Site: saxony
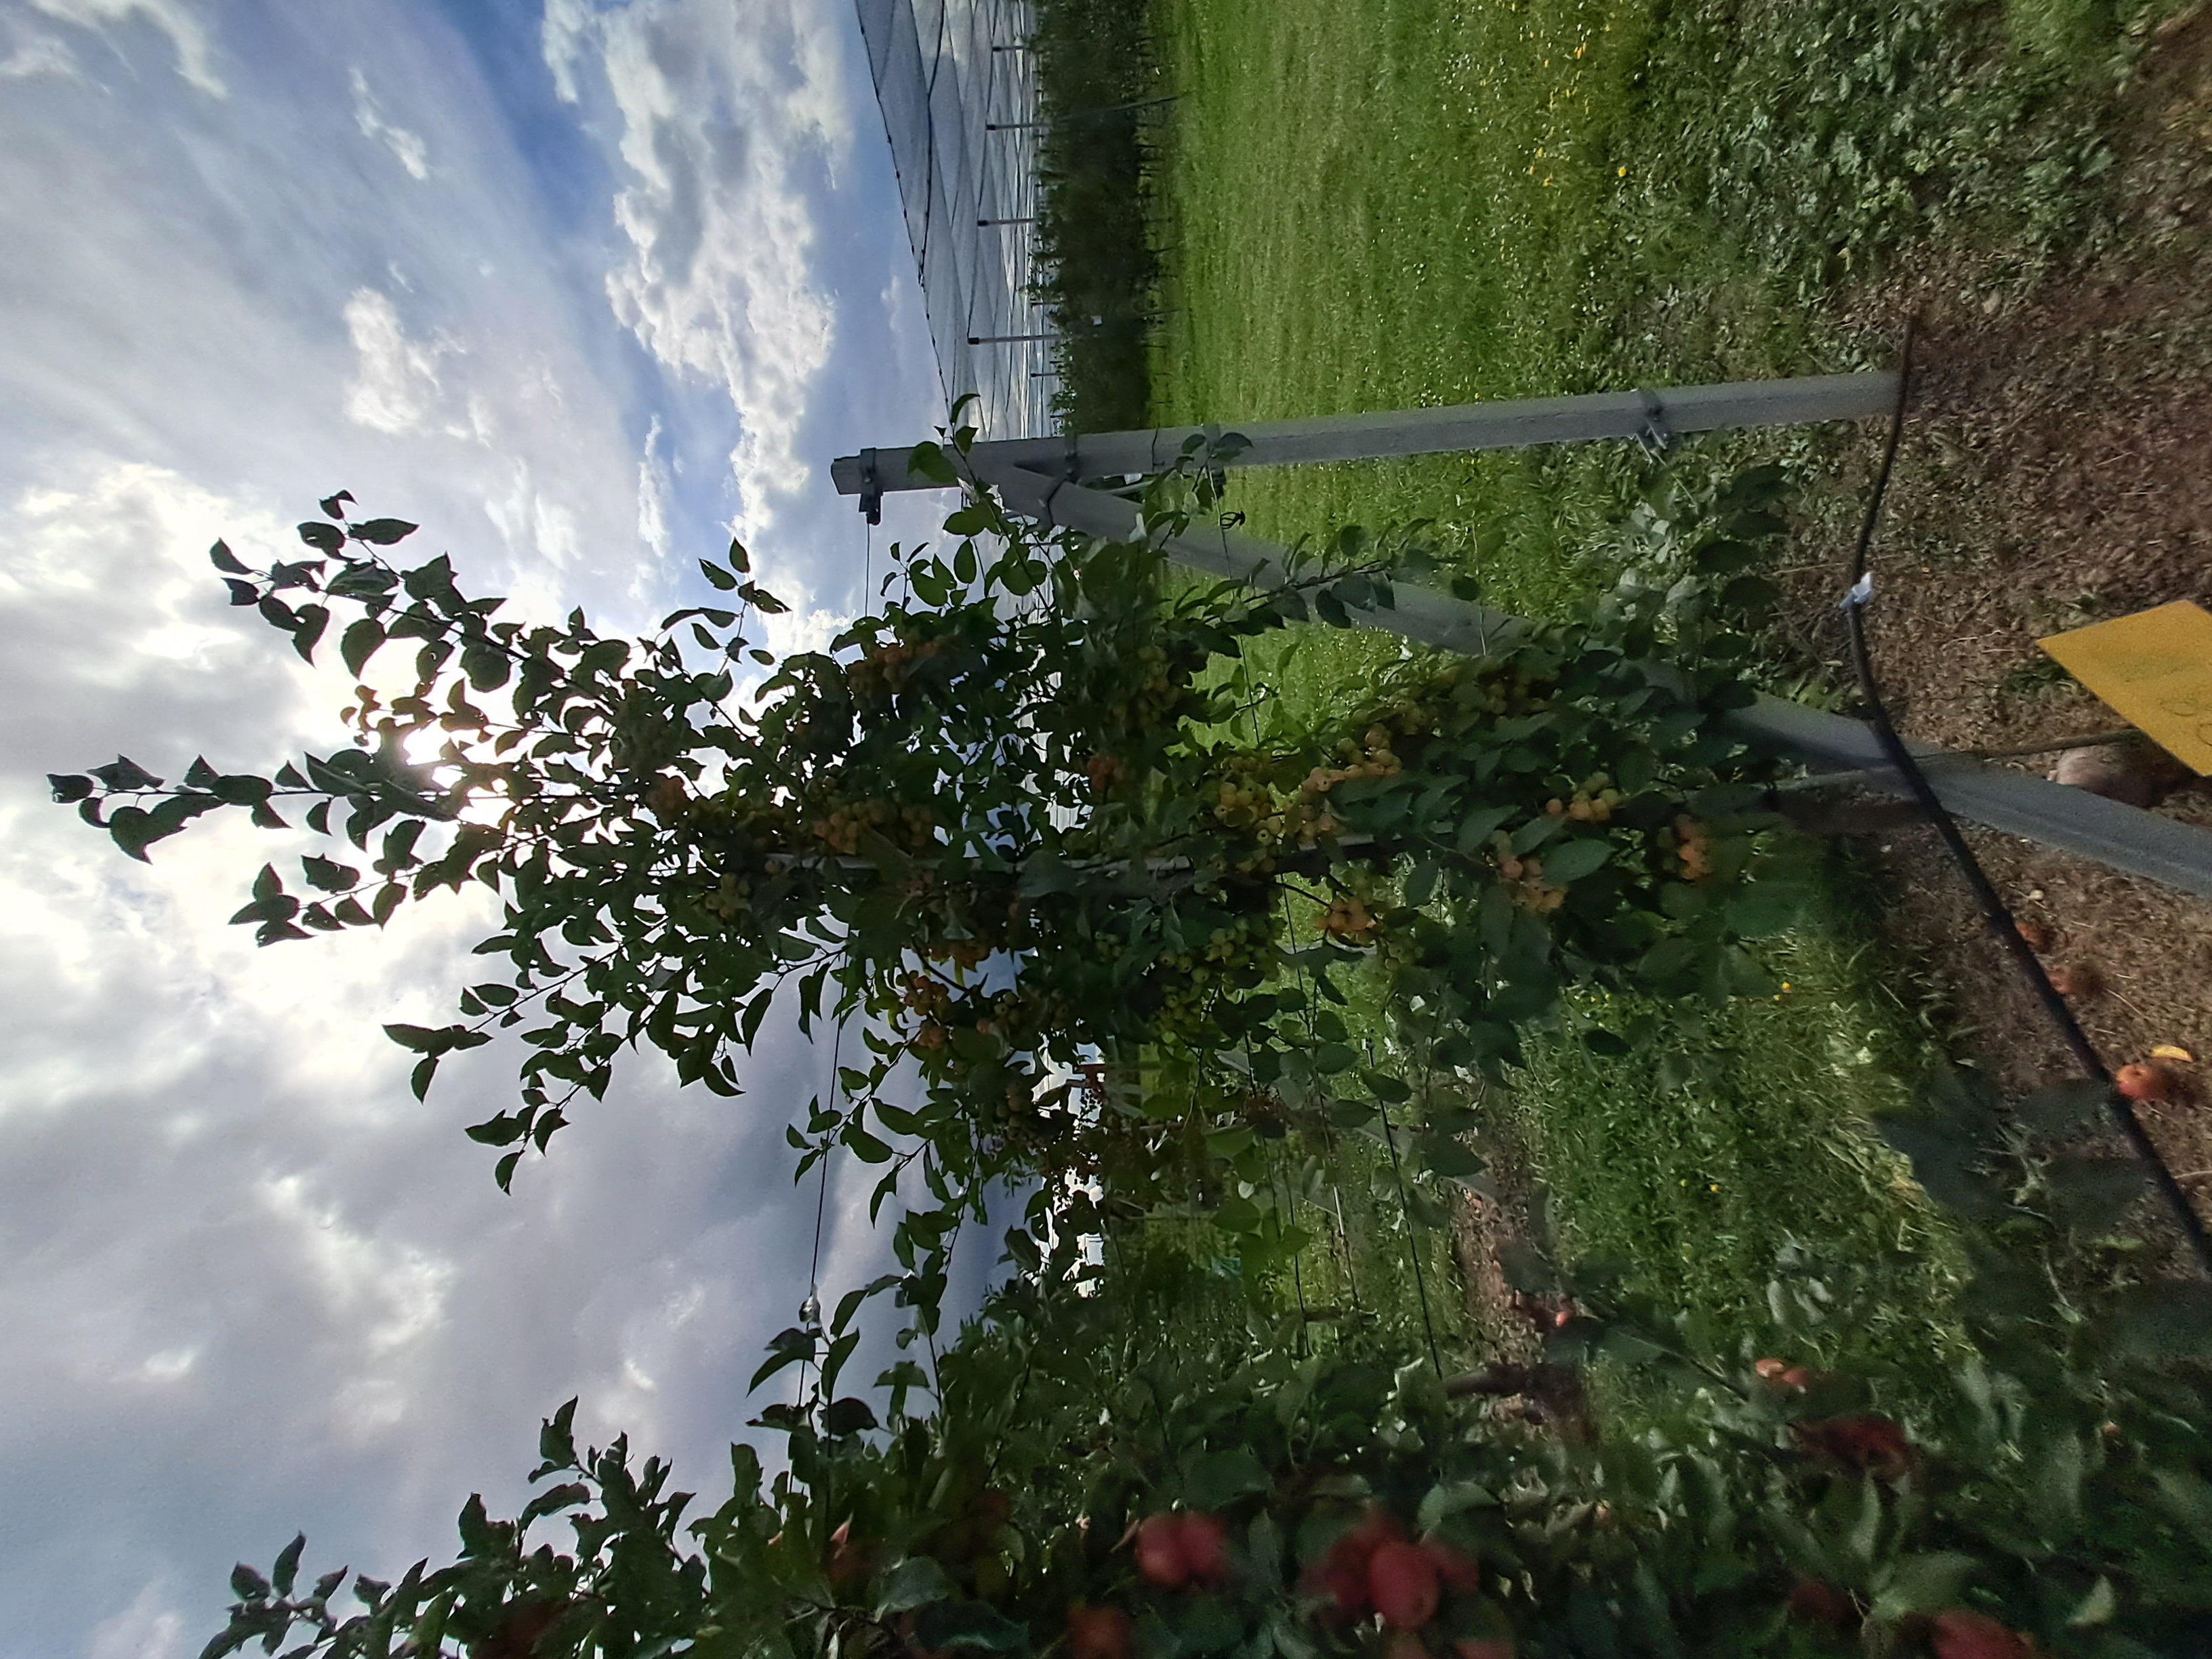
Growth stage (BBCH 87): Maturity of fruit and seed